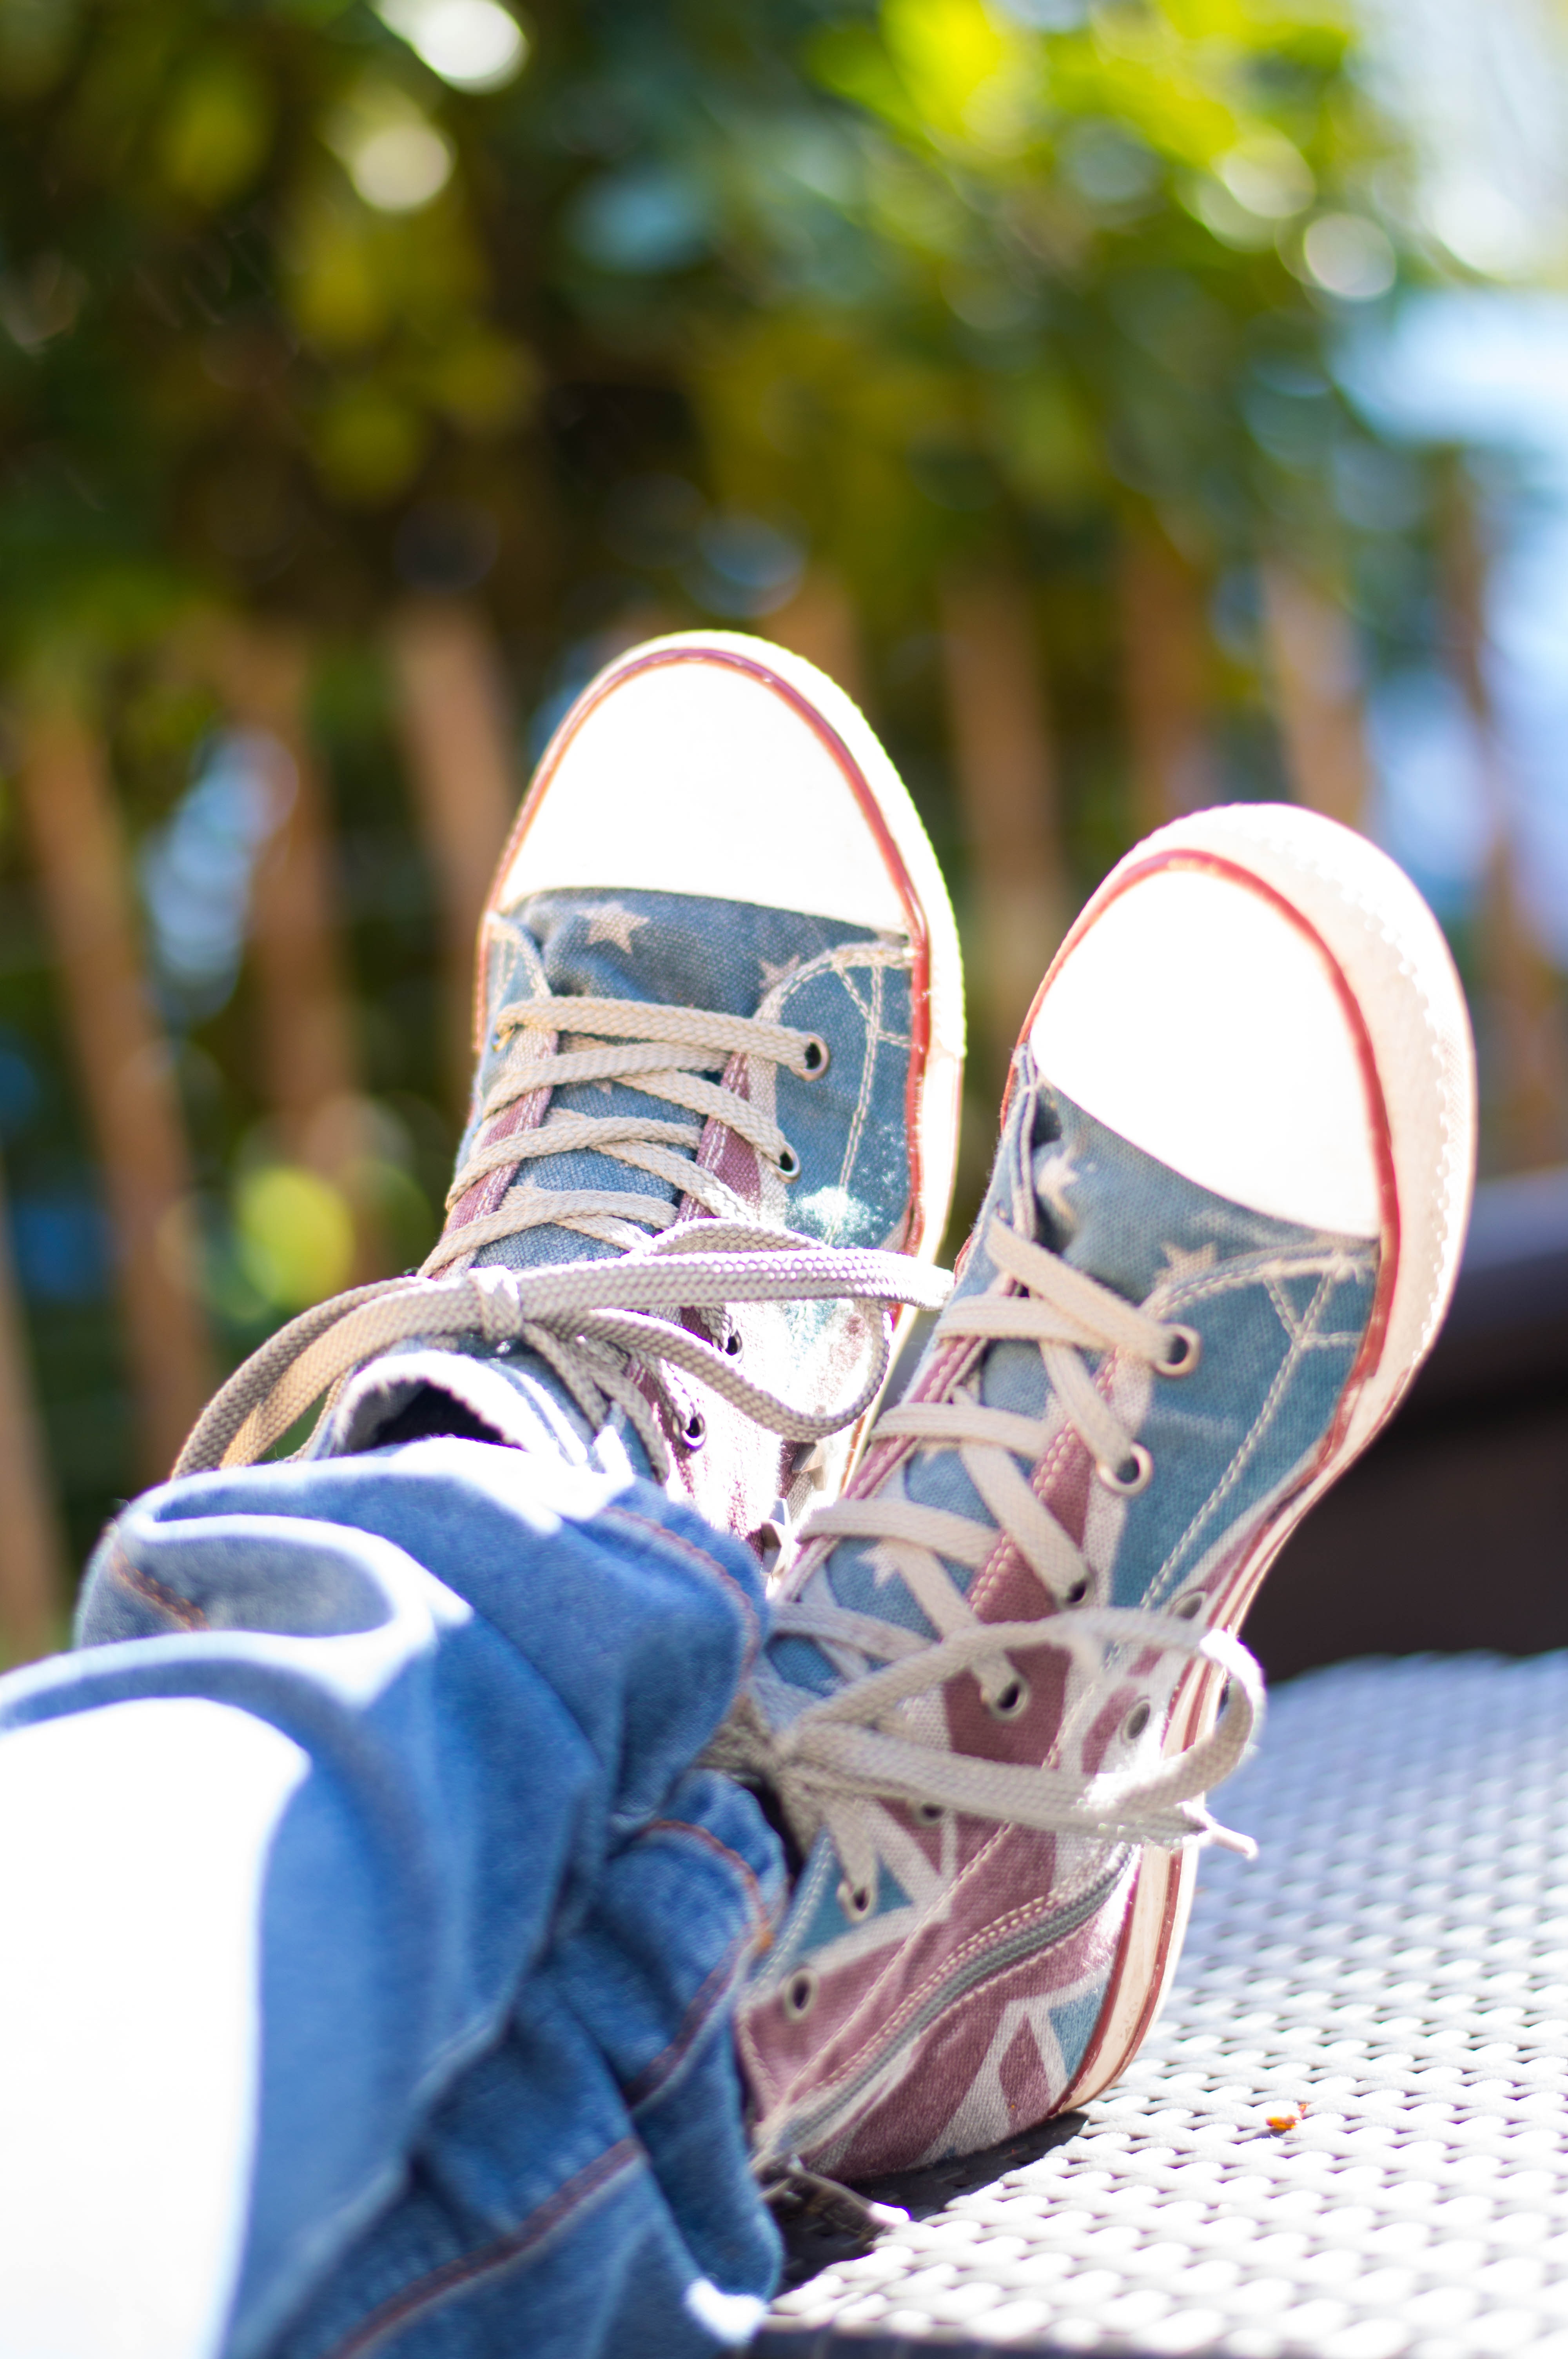
sunshine, sneaker, spring, relax, child, shoes, footwear